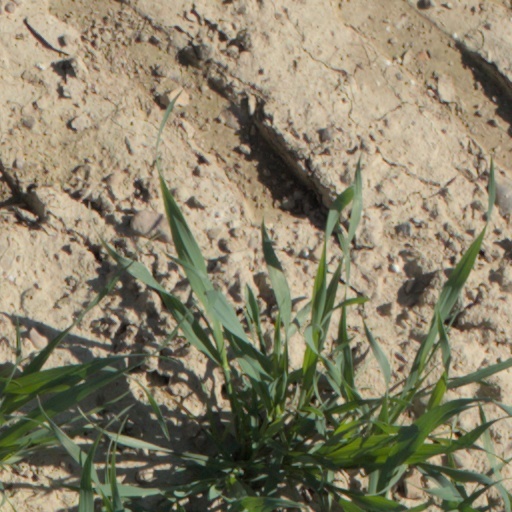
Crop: wheat